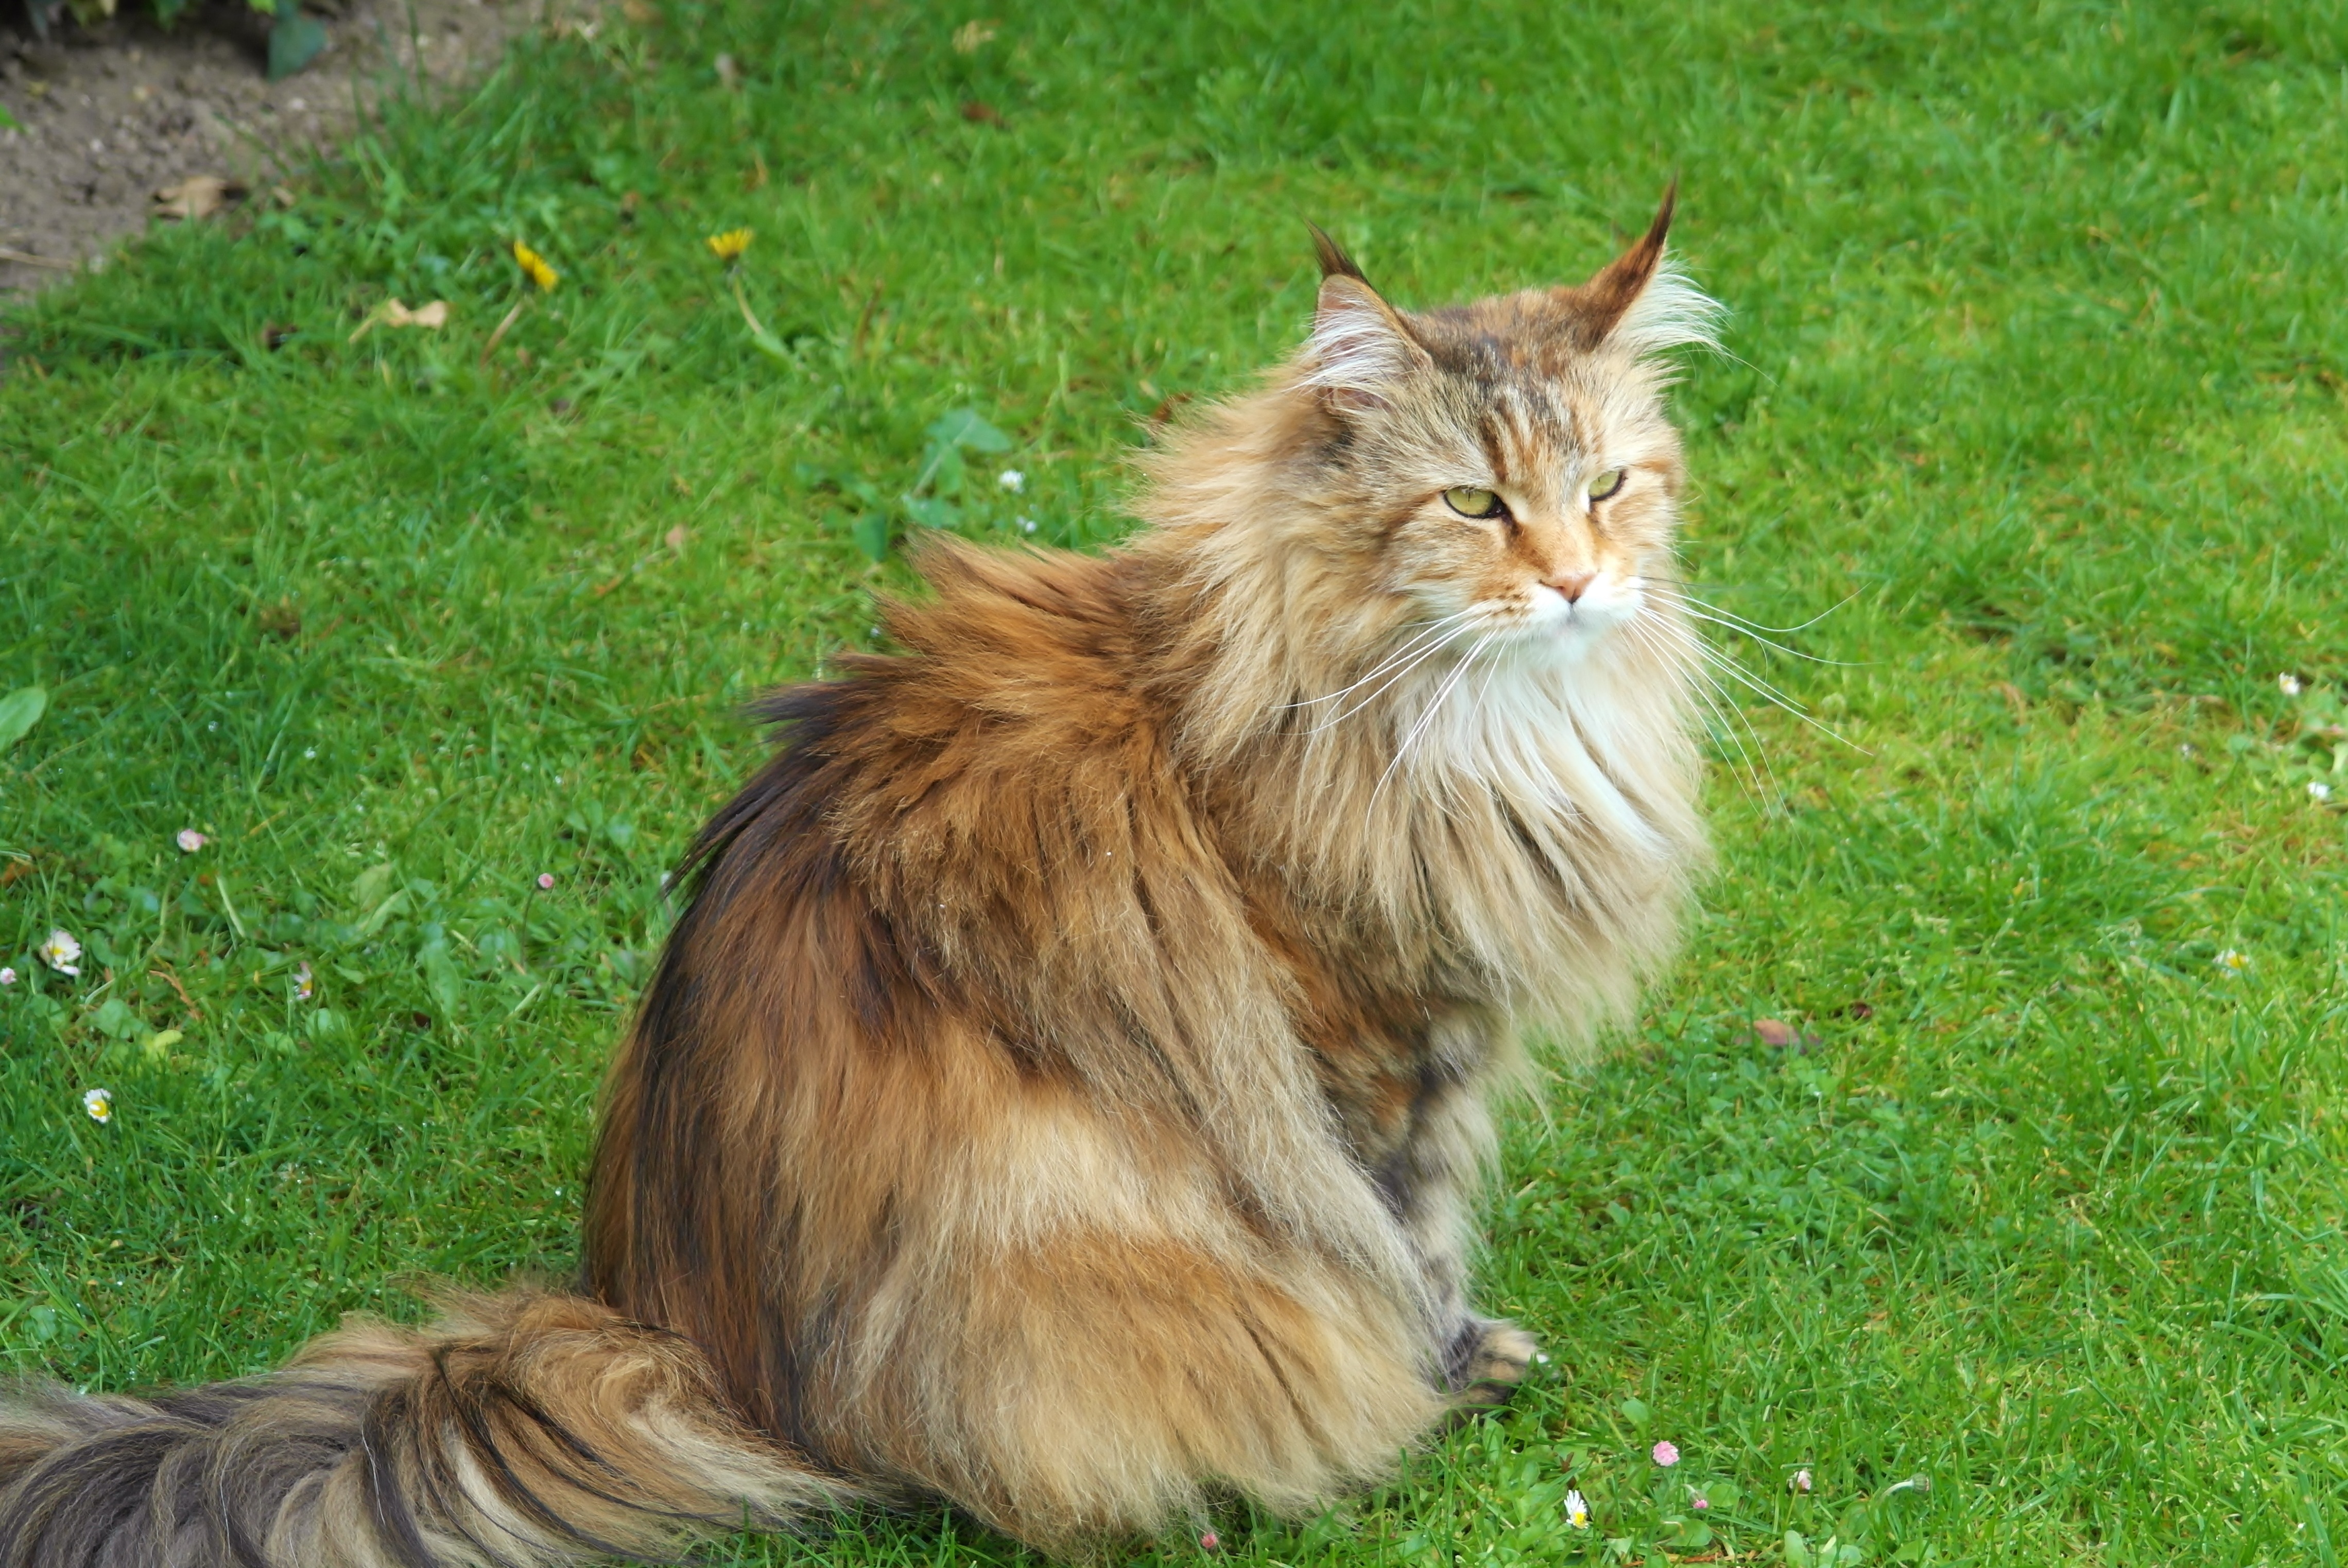
grass, pet, fur, cat, brown, mammal, fauna, whiskers, beige, vertebrate, siberian, maine coon, norwegian forest cat, siberian forest cat, forest cat, small to medium sized cats, cat like mammal, domestic long haired cat